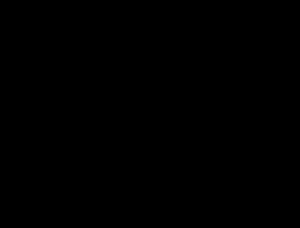
Alice au pays des merveilles est le 17ᵉ long-métrage d'animation et le 13ᵉ « Classique d'animation » des studios Disney. Sorti en 1951, ce film est l'adaptation du roman de Lewis Carroll, Les Aventures d'Alice au pays des merveilles et de sa suite, De l'autre côté du miroir.